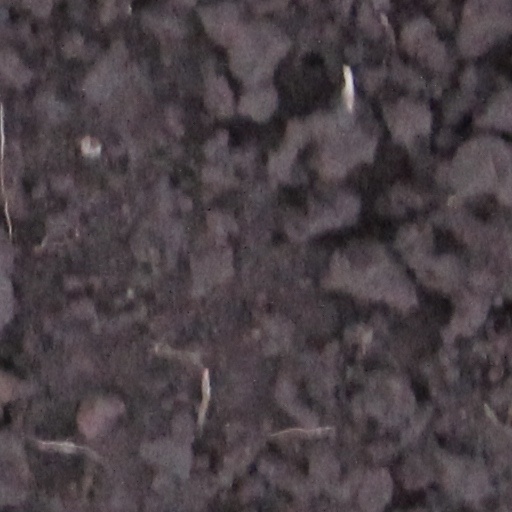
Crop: wheat